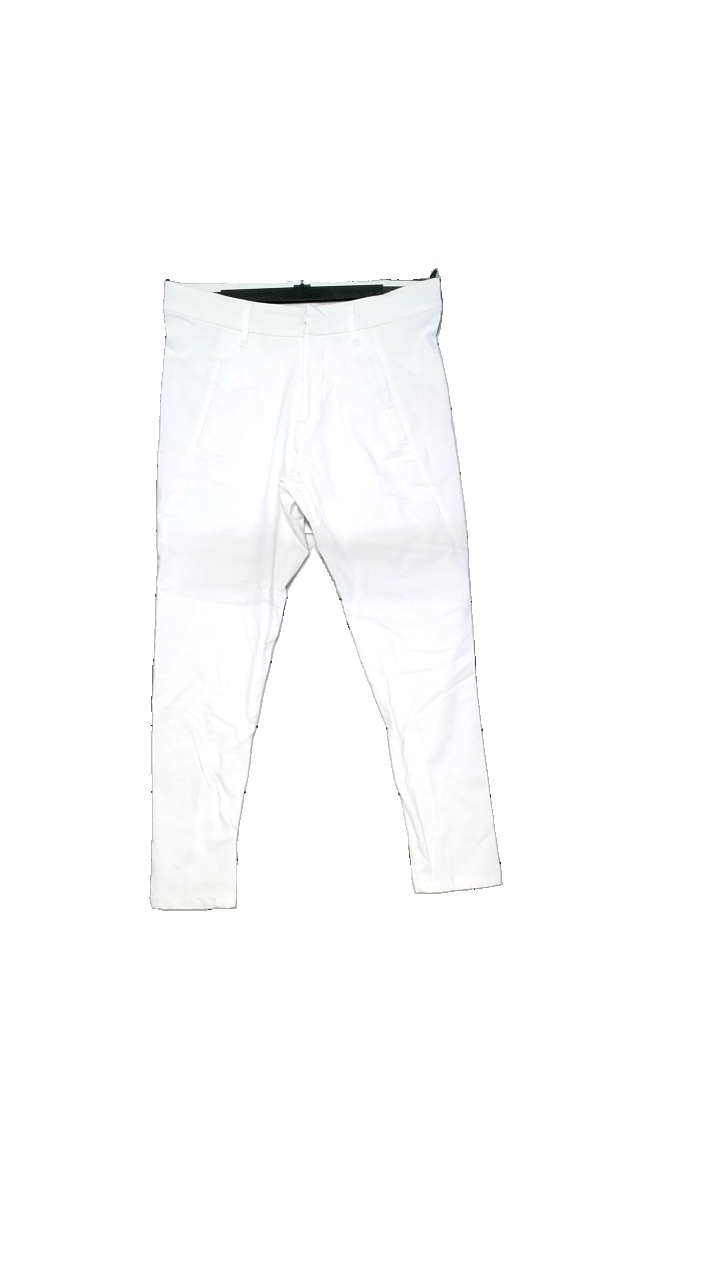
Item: Trousers (Ladies)
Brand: Kappahl
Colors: White
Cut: Regular, Tight
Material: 77% viscose, 20% polyamide, 3% elastane
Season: All
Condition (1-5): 5
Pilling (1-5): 4
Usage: Reuse
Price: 50-100